Chen Shui-bian corruption charges

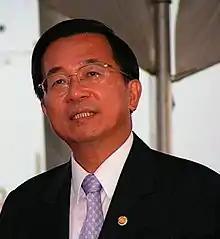
Chen Shui-bian

Chen Shui-bian, former President of the Republic of China, stepped down on May 20, 2008, the same day that Ma Ying-jeou took office as the new President of the Republic of China. About an hour after he left the Presidential Office Building, as a former President of the Republic of China and no longer enjoying presidential immunity, he was arrested and restricted from leaving the nation by Taiwanese prosecutors due to allegations of corruption and abuse of authority. Chen was accused of fraud in a case involving the handling of a special presidential fund used to pursue Taiwan's foreign diplomacy. However, the Special Investigation Division dropped money-laundering charges because of a lack of evidence.